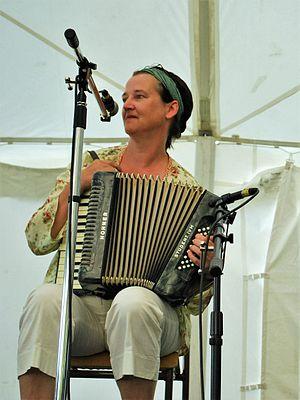
Mary Jane Lamond est une chanteuse celtique canadienne née en 1960 à Kingston en Ontario. Elle chante des chansons traditionnelles de l'île du Cap-Breton en gaélique écossais.